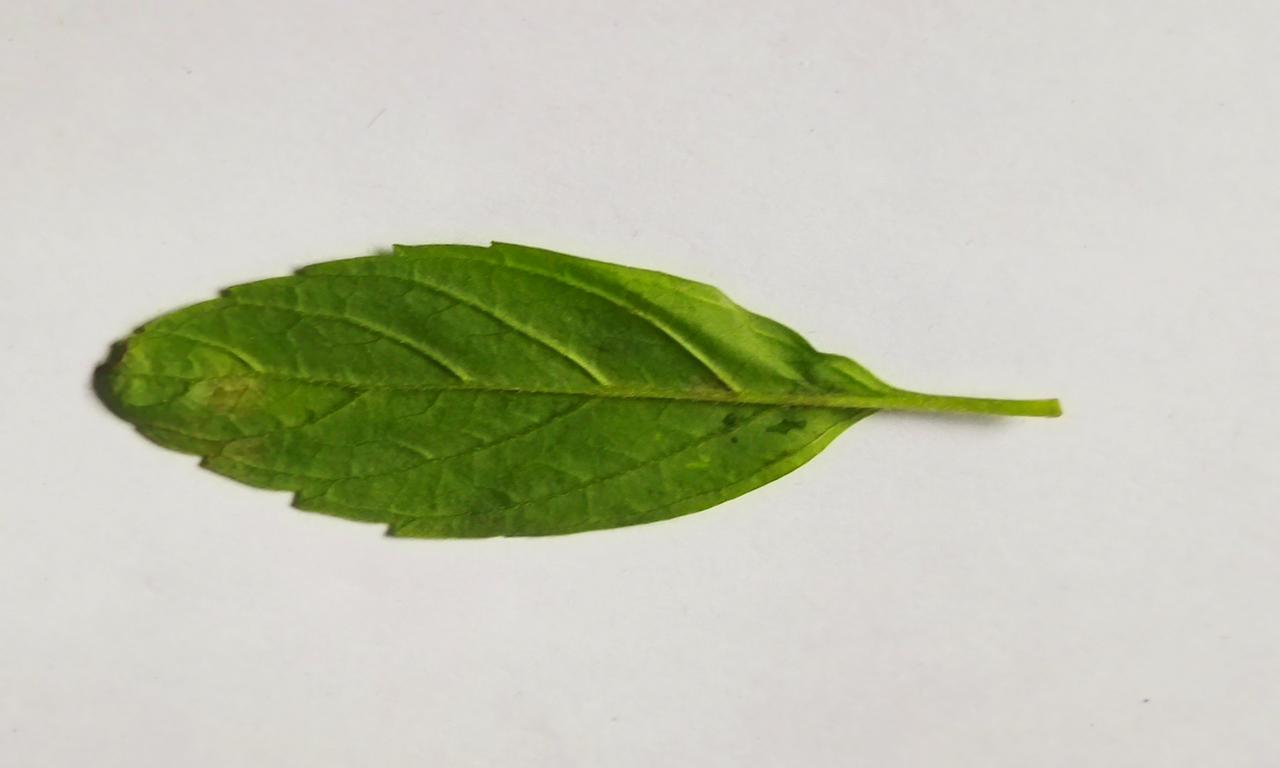
Label: Fresh